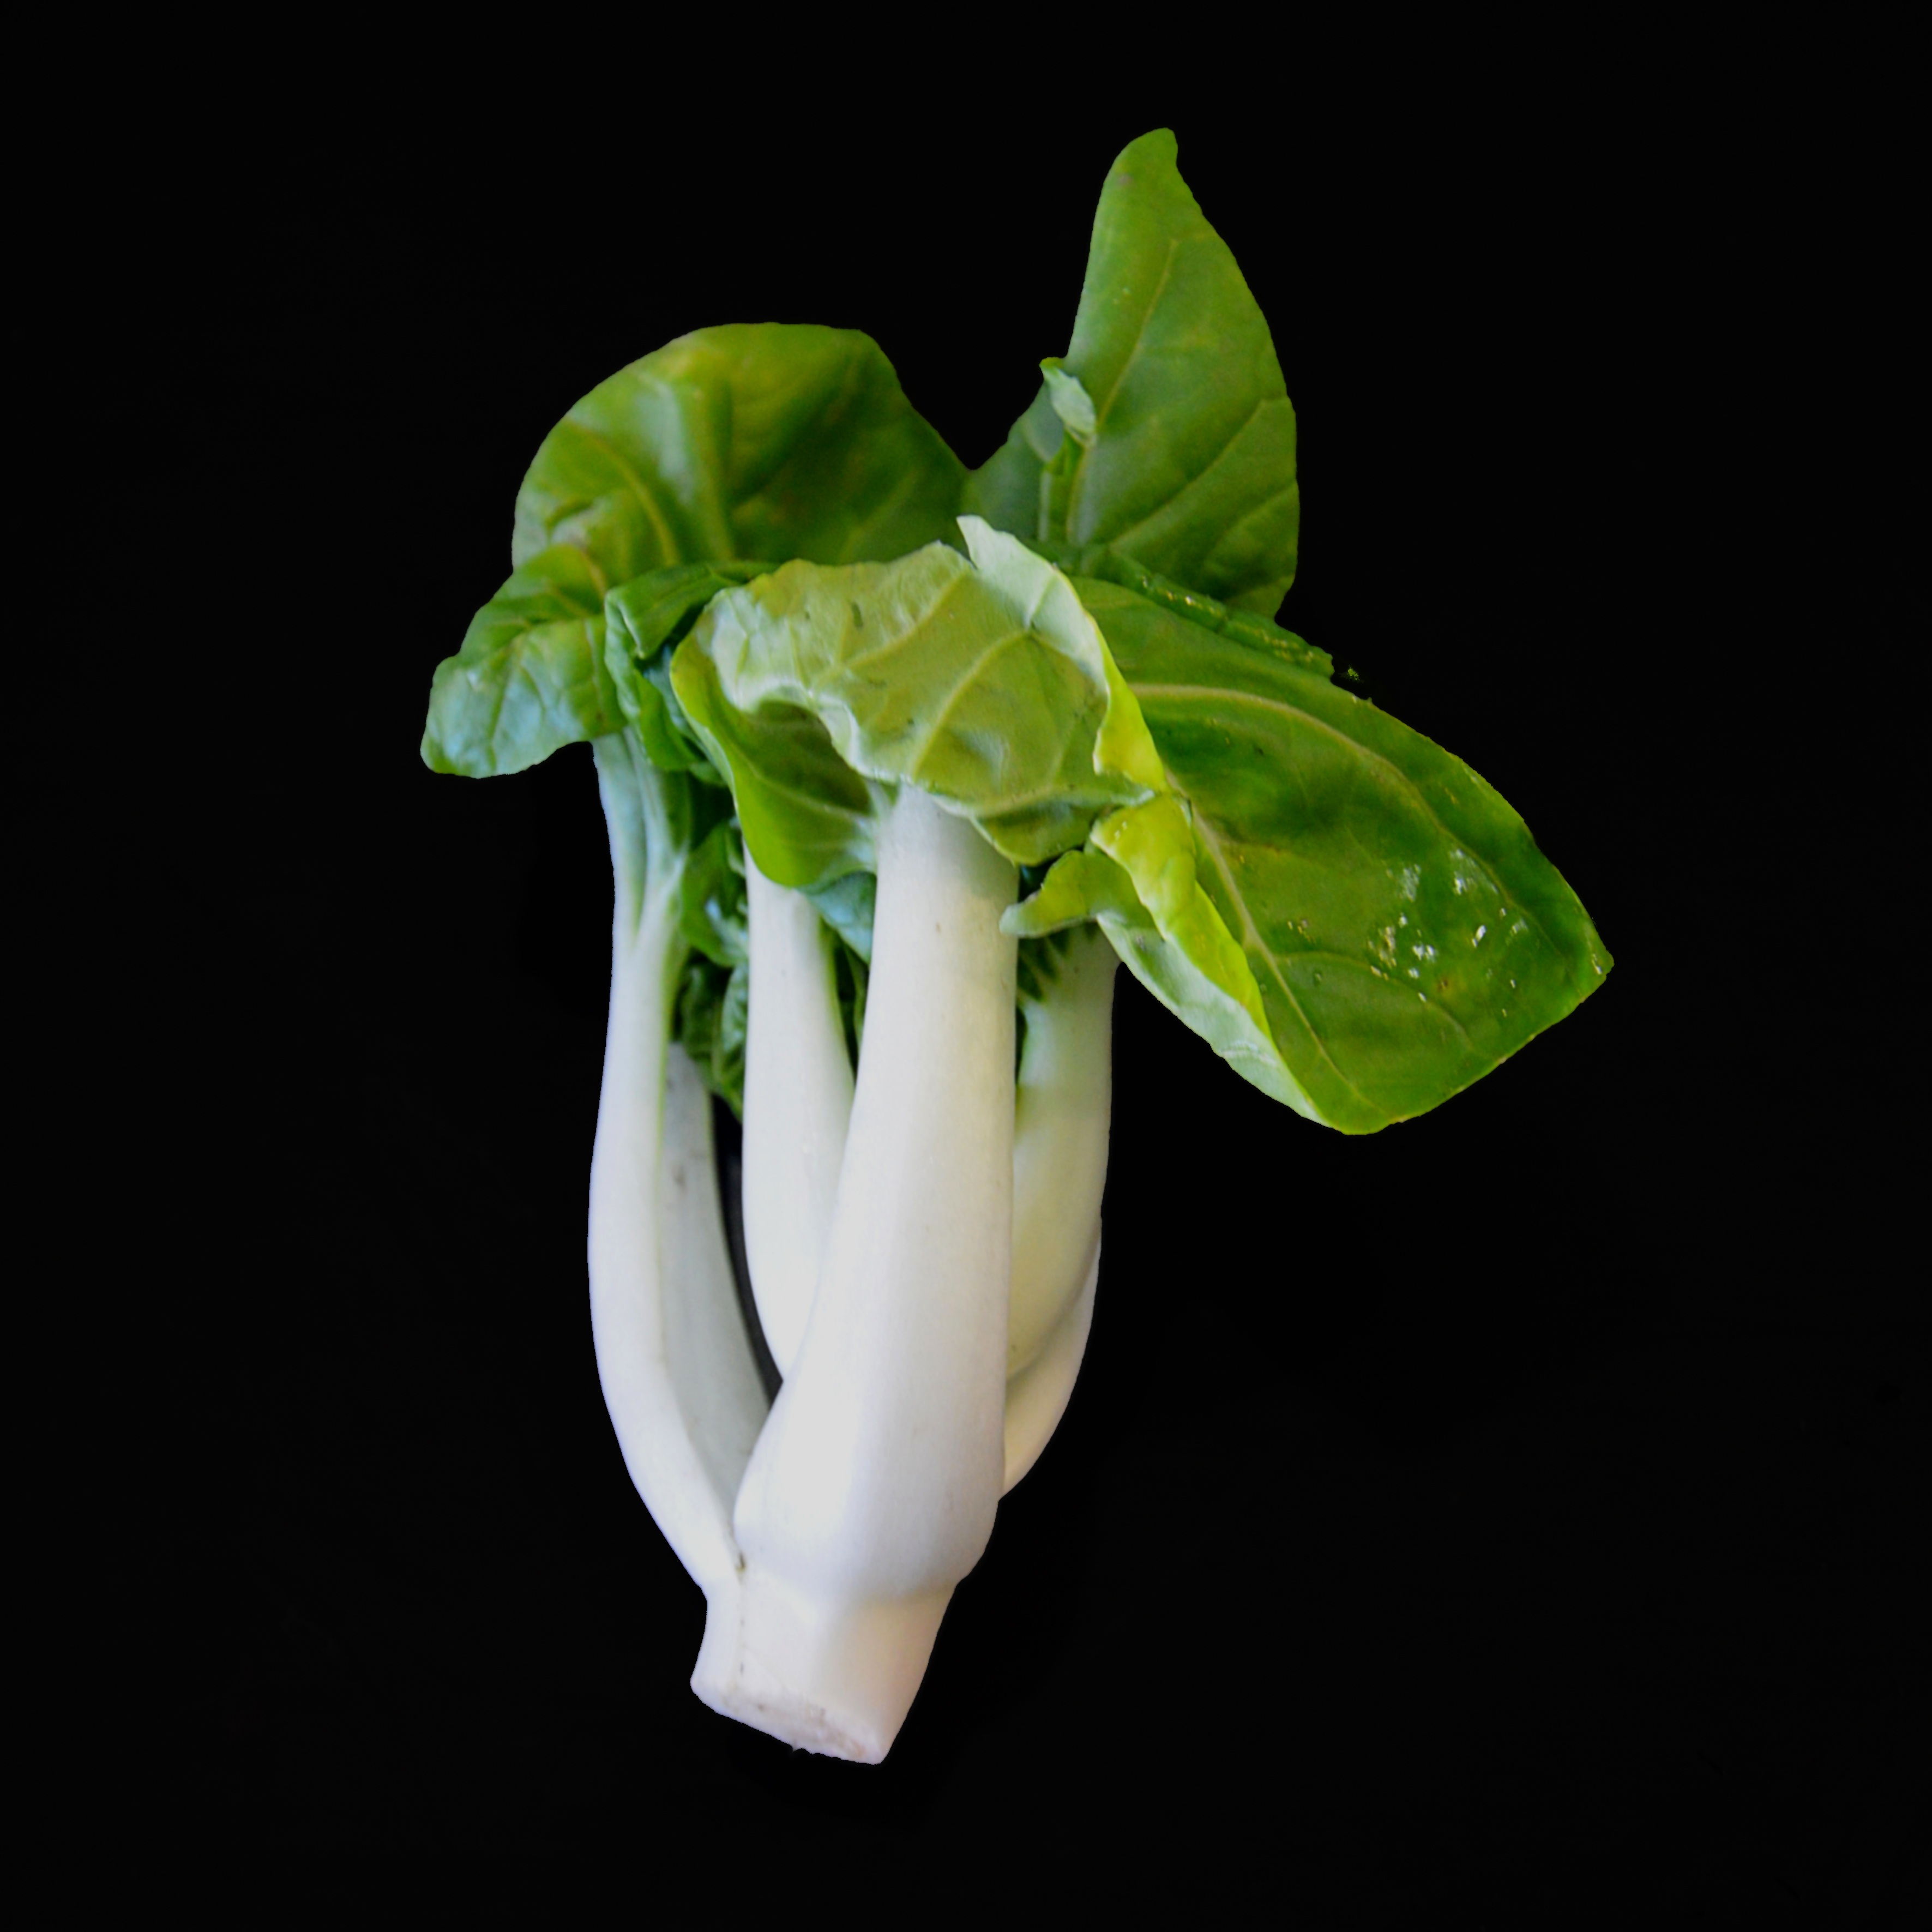
plant, leaf, flower, petal, food, green, produce, vegetable, eat, arum, macro photography, kohl, flowering plant, pak choi, chinese mustard cabbage, mustard cabbage, plant stem, land plant